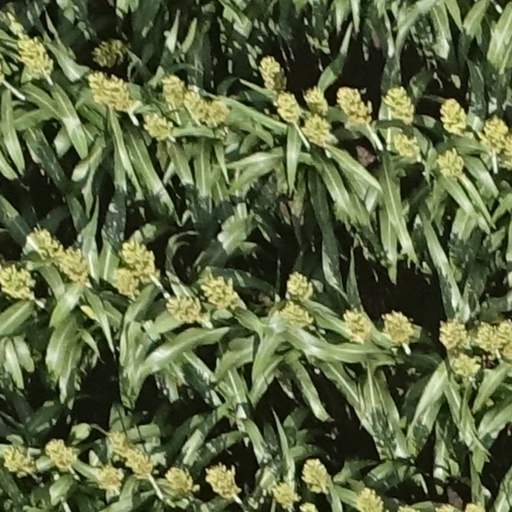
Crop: sorghum